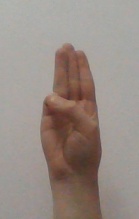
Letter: thaa